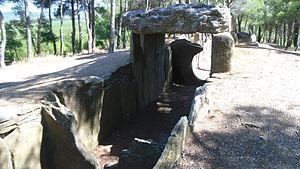
Dolmen Lo Morrel dos Fados à Pépieux